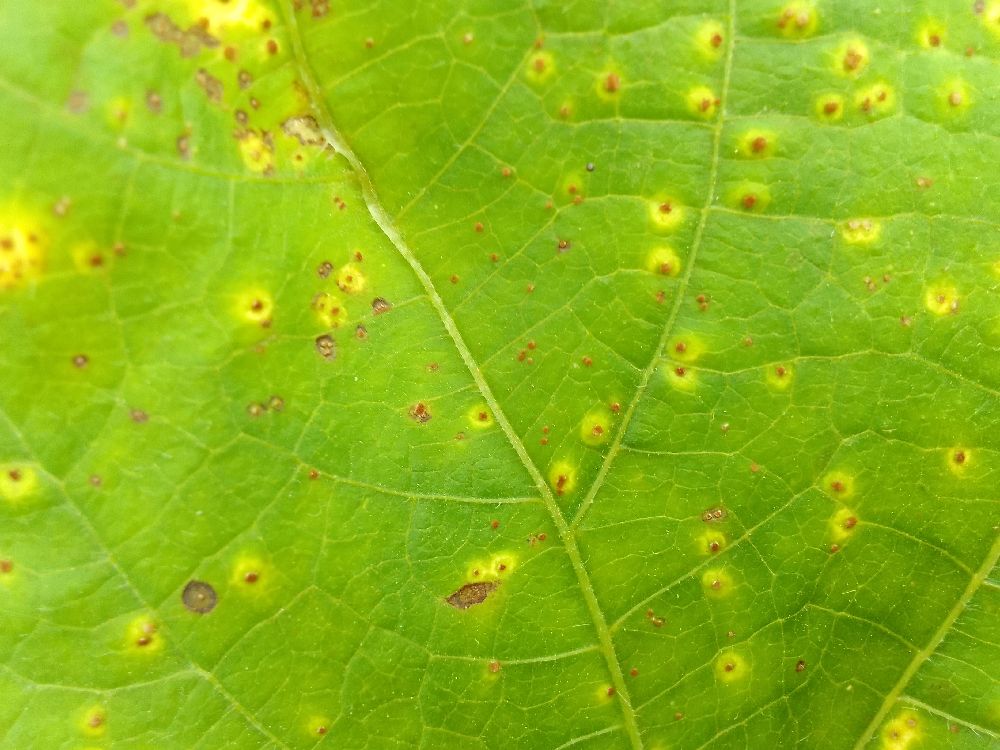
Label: rust